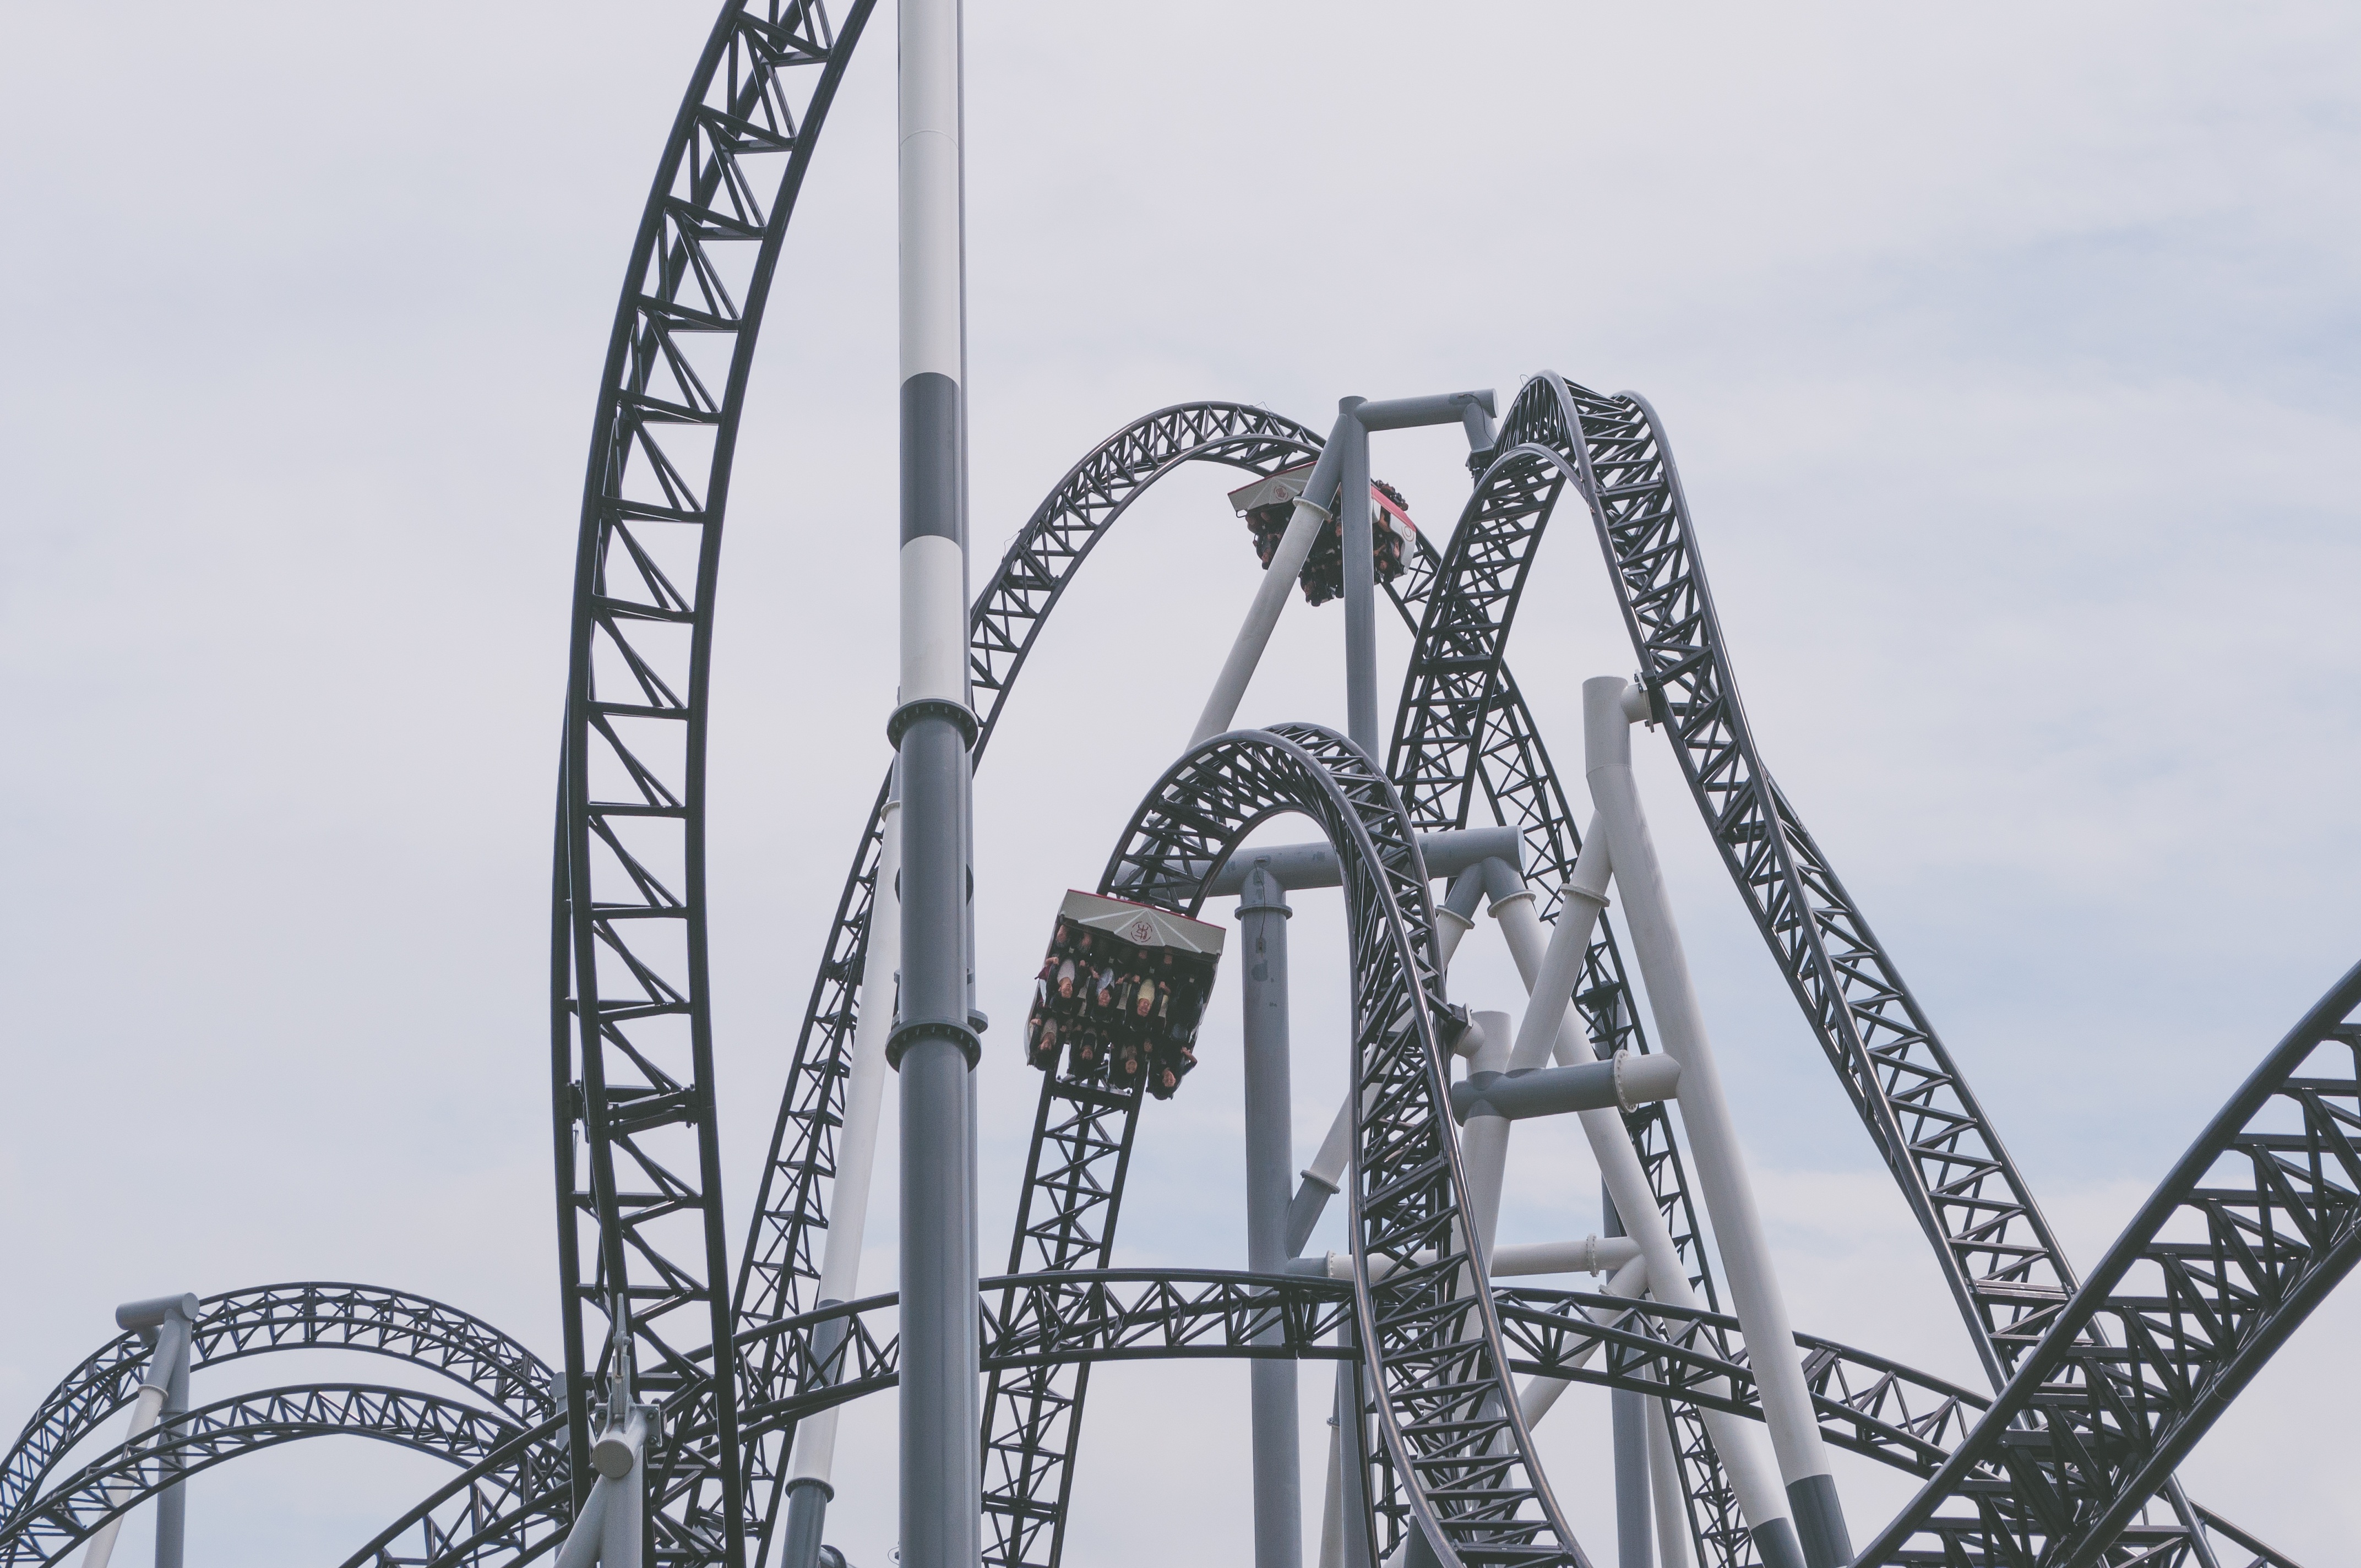
black and white, wheel, steel, recreation, high, ferris wheel, carnival, amusement park, park, coaster, roller coaster, fairground, height, tourist attraction, roller, entertainment, amusement ride, outdoor recreation, nonbuilding structure